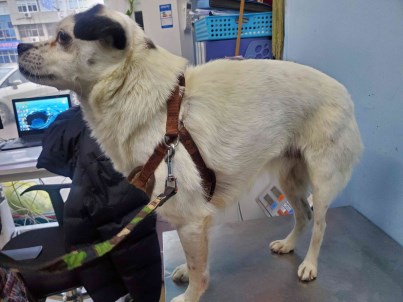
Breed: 3336-n000121-chinese_rural_dog